Lima

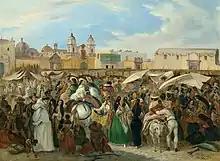
"Market in the Plaza of the Inquisition" (Lima) by Johann Moritz Rugendas, ca. 1843

A combined expedition of Argentine and Chilean independence fighters led by General Don José de San Martín landed in southern Lima in 1820, but did not attack the city. Faced with a naval blockade and guerrilla action on the mainland, Viceroy José de la Serna was forced to evacuate the city in July 1821 to save the Royalist army. Fearing a popular uprising and lacking the means to impose the order, the City Council invited San Martín to enter the city, signing a Declaration of Independence at his request.